Drvar uprising

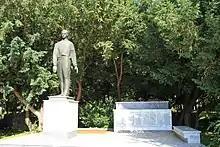
The monument to Zdravko Čelar in Čelarevo, Serbia

In post-war Bosnia and Herzegovina, 27 July was celebrated as public holiday in honor of the uprising of the people of Bosnia and Herzegovina, completely ignoring the much earlier June uprising in eastern Herzegovina. The monument in honor of the uprising in Drvar, constructed by sculptor Marijan Kocković, was erected in Drvar. In 1996 the Croatian Army destroyed the monument designed by Kocković and it was never rebuilt.